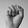
ASL letter: S